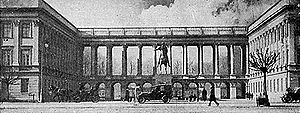
Enigma / Enigmakoden brydes
Biuro Szyfrów, 1932.
Enigma var en elektromekanisk chiffermaskine, som i stort omfang blev brugt af de fleste tyske militærstyrker til både kryptering og dekryptering af meddelelser. Den var let anvendelig, og koden blev anset for at være umulig at knække, hvilket var hovedårsagen til dens udbredelse. Koden blev imidlertid løst, og fortolkning af de informationer, som kodemeddelelserne indeholdt, antages at have medvirket til at afslutte 2. verdenskrig tidligere, end det ellers ville være sket. Et eksemplar af Enigma er udstillet i Skanderborg Bunkerne i Skanderborg Dyrehave.